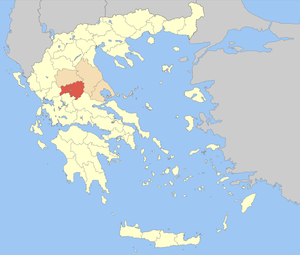
Le district régional de Karditsa est l'un des cinq districts régionaux de la périphérie de Thessalie, en Grèce. Il a remplacé le nome de Karditsa au 1ᵉʳ janvier 2011 dans le cadre de la réforme Kallikratis.